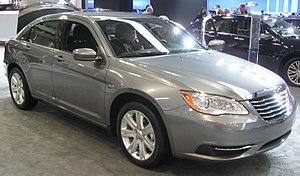
La 200 est une berline produite par le constructeur automobile américain Chrysler. La première génération de ce modèle, qui se présente comme la remplaçante de la Chrysler Sebring, est en fait un profond restylage de cette dernière. Elle est présentée en Europe sous le nom de Lancia Flavia au salon international de l'automobile de Genève 2011, mais n'a finalement été commercialisée en Europe qu'en version Cabriolet. La deuxième génération est présentée au salon de Détroit en mars 2014.